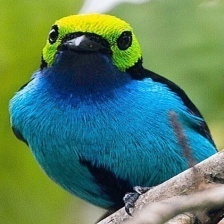
Species: PARADISE TANAGER
Scientific name: TANGARA CHILENSIS